Camper Lifelovers

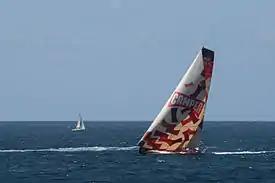
"Camper Lifelovers" during the 2011–12 Volvo Ocean Race.

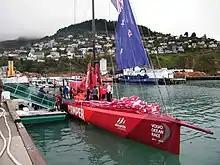
"Camper Lifelovers" in 2011.

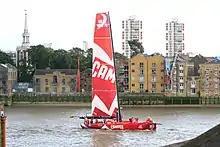
"Camper Lifelovers" in 2011.

Camper Lifelovers is a Volvo Open 70 yacht. She finished second in the 2011–12 Volvo Ocean Race skippered by Chris Nicholson.